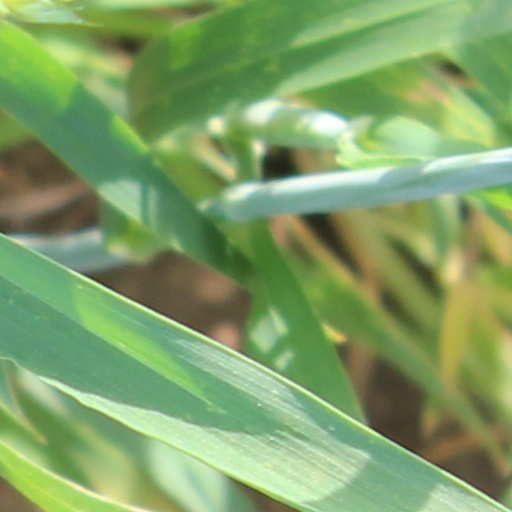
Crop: wheat